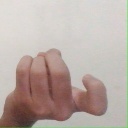
अक्षर: ज